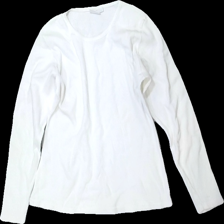
View: front
Type: Top
Category: Ladies
Brand: Not in the list
Brand text on label: PTA
Colors: White
Material: 100% cotton
Cut: Regular
Size: M
Season: All
Damage location: middle right
Damage 2 location: middle left
Price range: <50
Recommended usage: Export
Description: vit långärmad tröja, nopprig